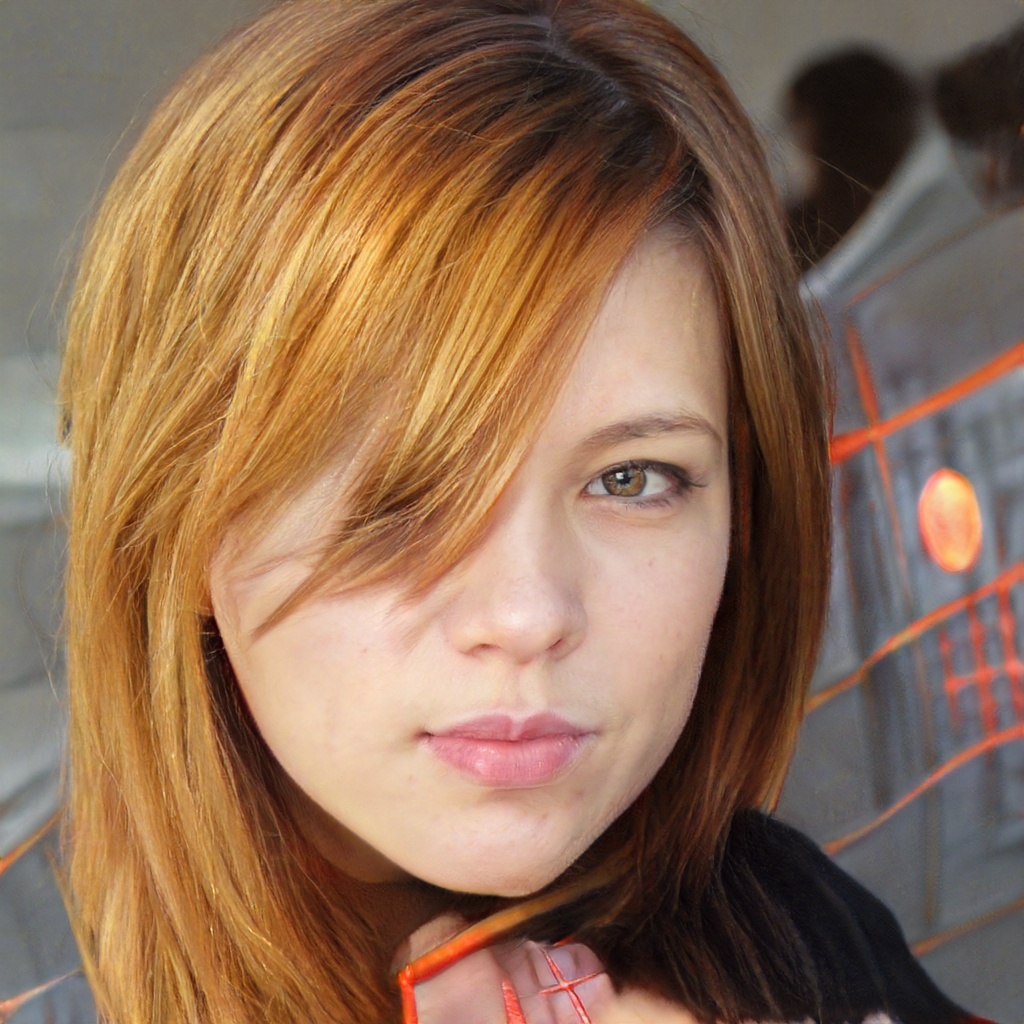
Label: No Watermark